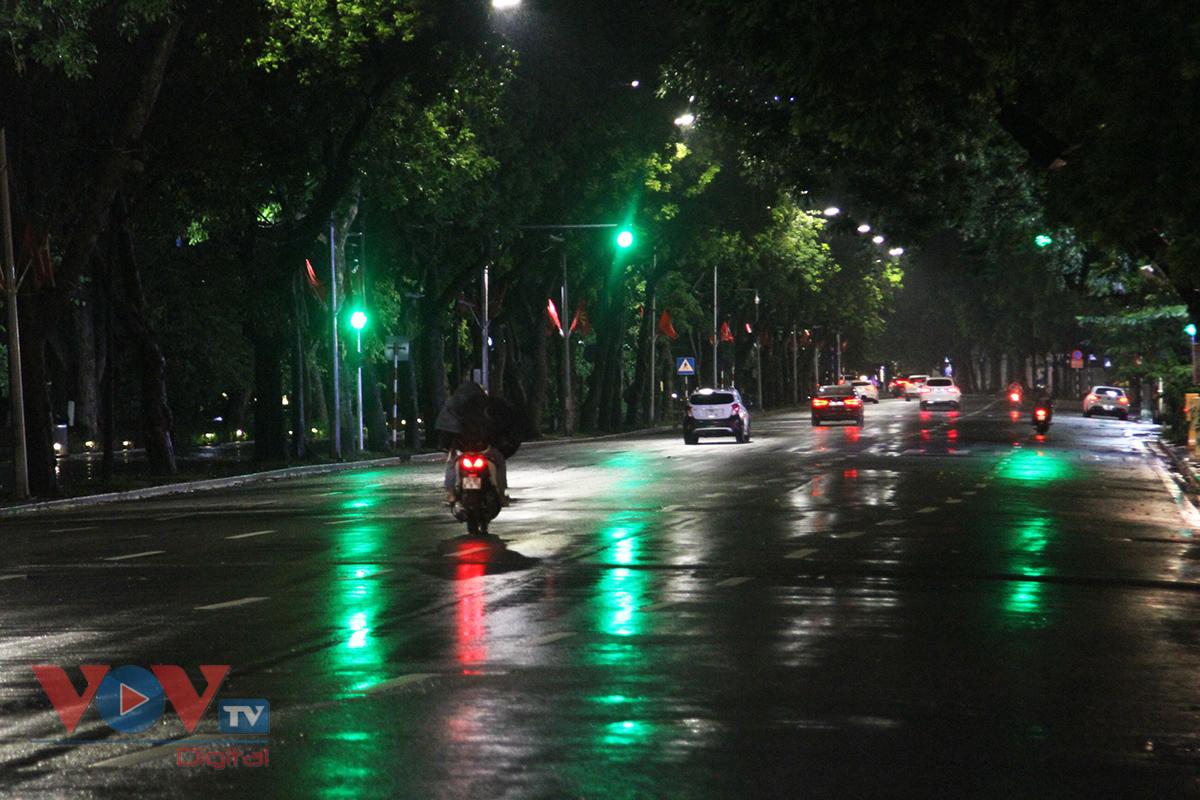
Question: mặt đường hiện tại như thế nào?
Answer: mặt đường hiện tại ẩm ướt